Matthew Putman (musician)

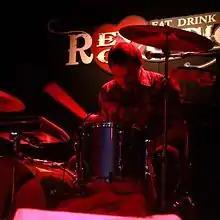
Putman with Bear Colony in 2012

Matthew Putman is an American drummer based in Arkansas. He is best known for being a member of the bands Norma Jean, Unwed Sailor, Living Sacrifice, and Lovedrug, as well as his work as a producer and engineer.